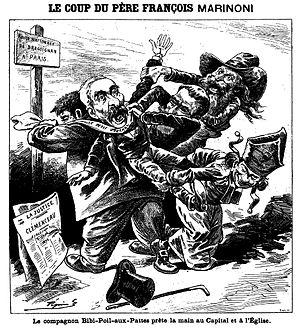
Joseph-Auguste Jourdan, né à Bastia le 29 juillet 1846 et mort à Marseille le 17 février 1934, est un avocat et homme politique français de la fin du XIXᵉ siècle et du début du XXᵉ siècle.
La strangulation ou l'étranglement est l'action de serrer l'avant du cou pour comprimer les veines jugulaires, les artères carotides et/ou la trachée. Elle peut causer l'évanouissement puis la mort par asphyxie.
Claude Guillaumin, né à Moulins le 11 août 1842 et mort à Paris le 11 mars 1927, est un peintre et caricaturiste anticlérical français connu sous le pseudonyme d’Édouard Pépin.